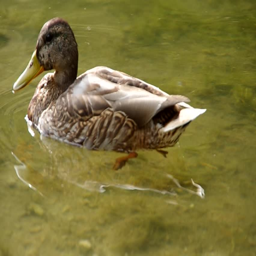
duck floats on the water and eats bread